Question: Please indicate a possible affordance area of the drink_with_bottle that can be used for holding
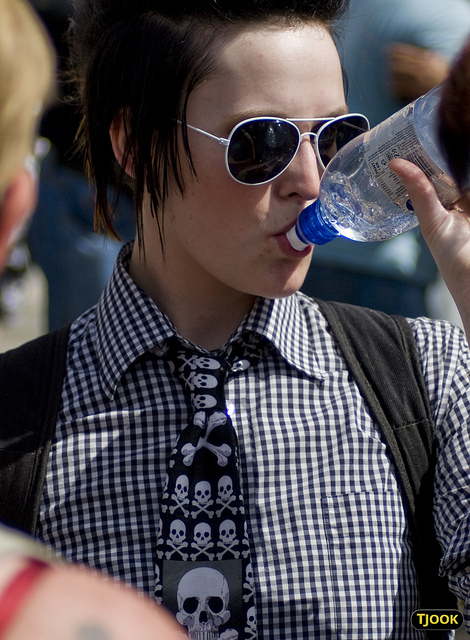
Answer: [284.925, 76.992, 462.97, 243.008]